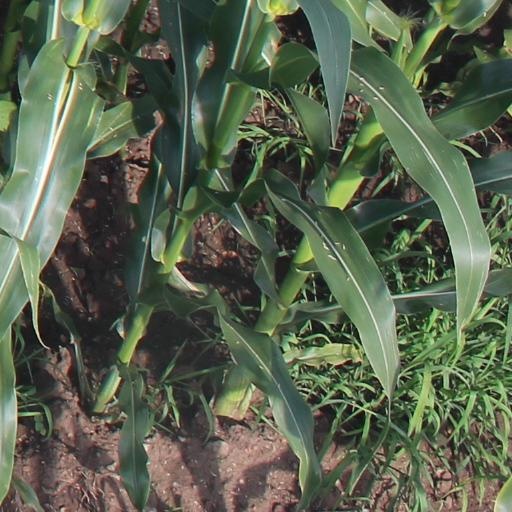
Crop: maize; corn